T-bucket

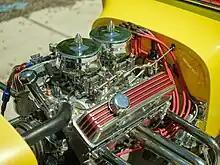
T Bucket engine, open chassis, dual 4 barrel carbs and extensive chrome plating.

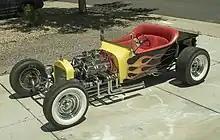

Most are built purely for street or show use, and the big engines are more for show than for need — many are more powerful than the vehicles can use. Although the body shell is original in appearance, engines of a wide variety of makes are commonly used. The small-block Chevrolet is a common choice, since it is relatively small, light, easy to obtain and to improve, and performs well. Four-cylinder engines are also common, especially if the car is used regularly. Some install superchargers on their engines, and some use modern fuel-injected engines.